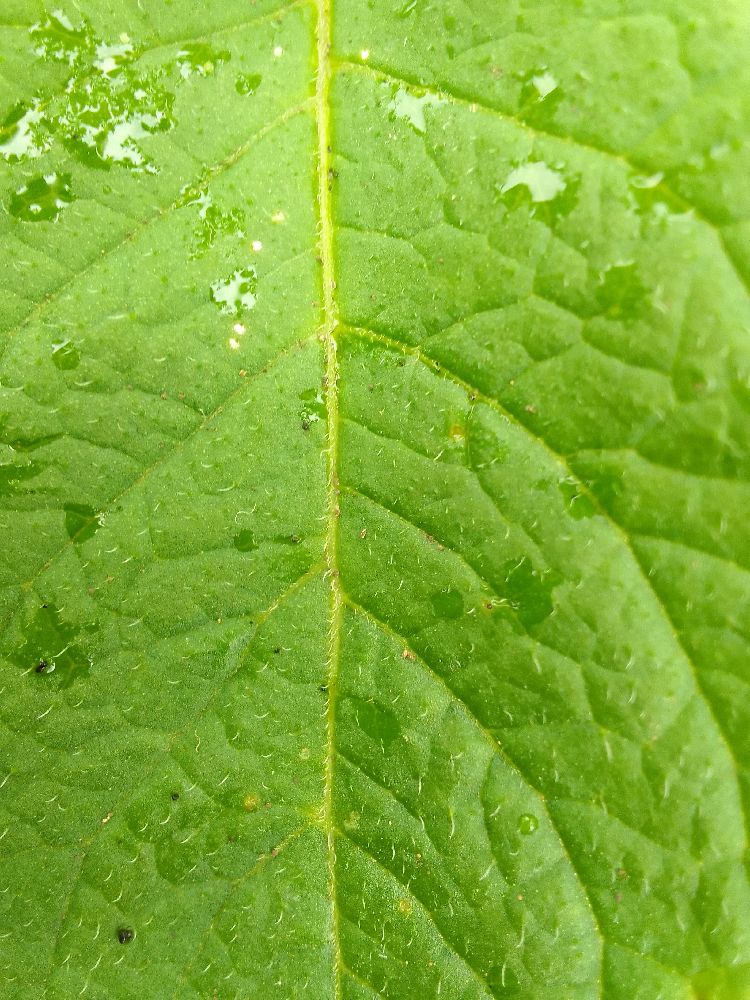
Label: Healthy